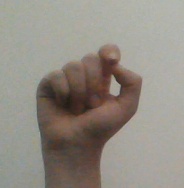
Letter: fa